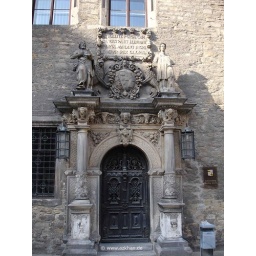
This door was taken in the Merseburg castle which has a beautiful architecture. Don't leave Merseburg without seeing it!